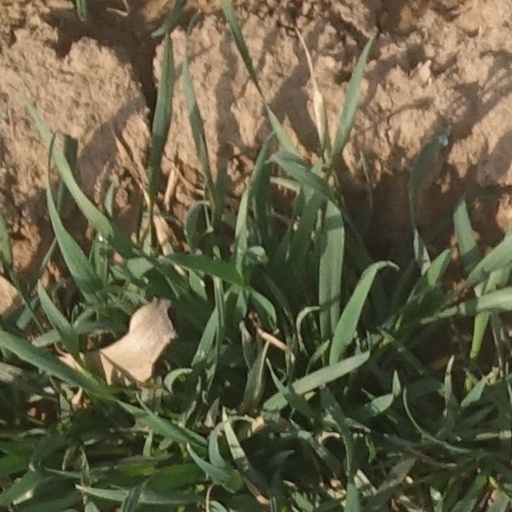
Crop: wheat